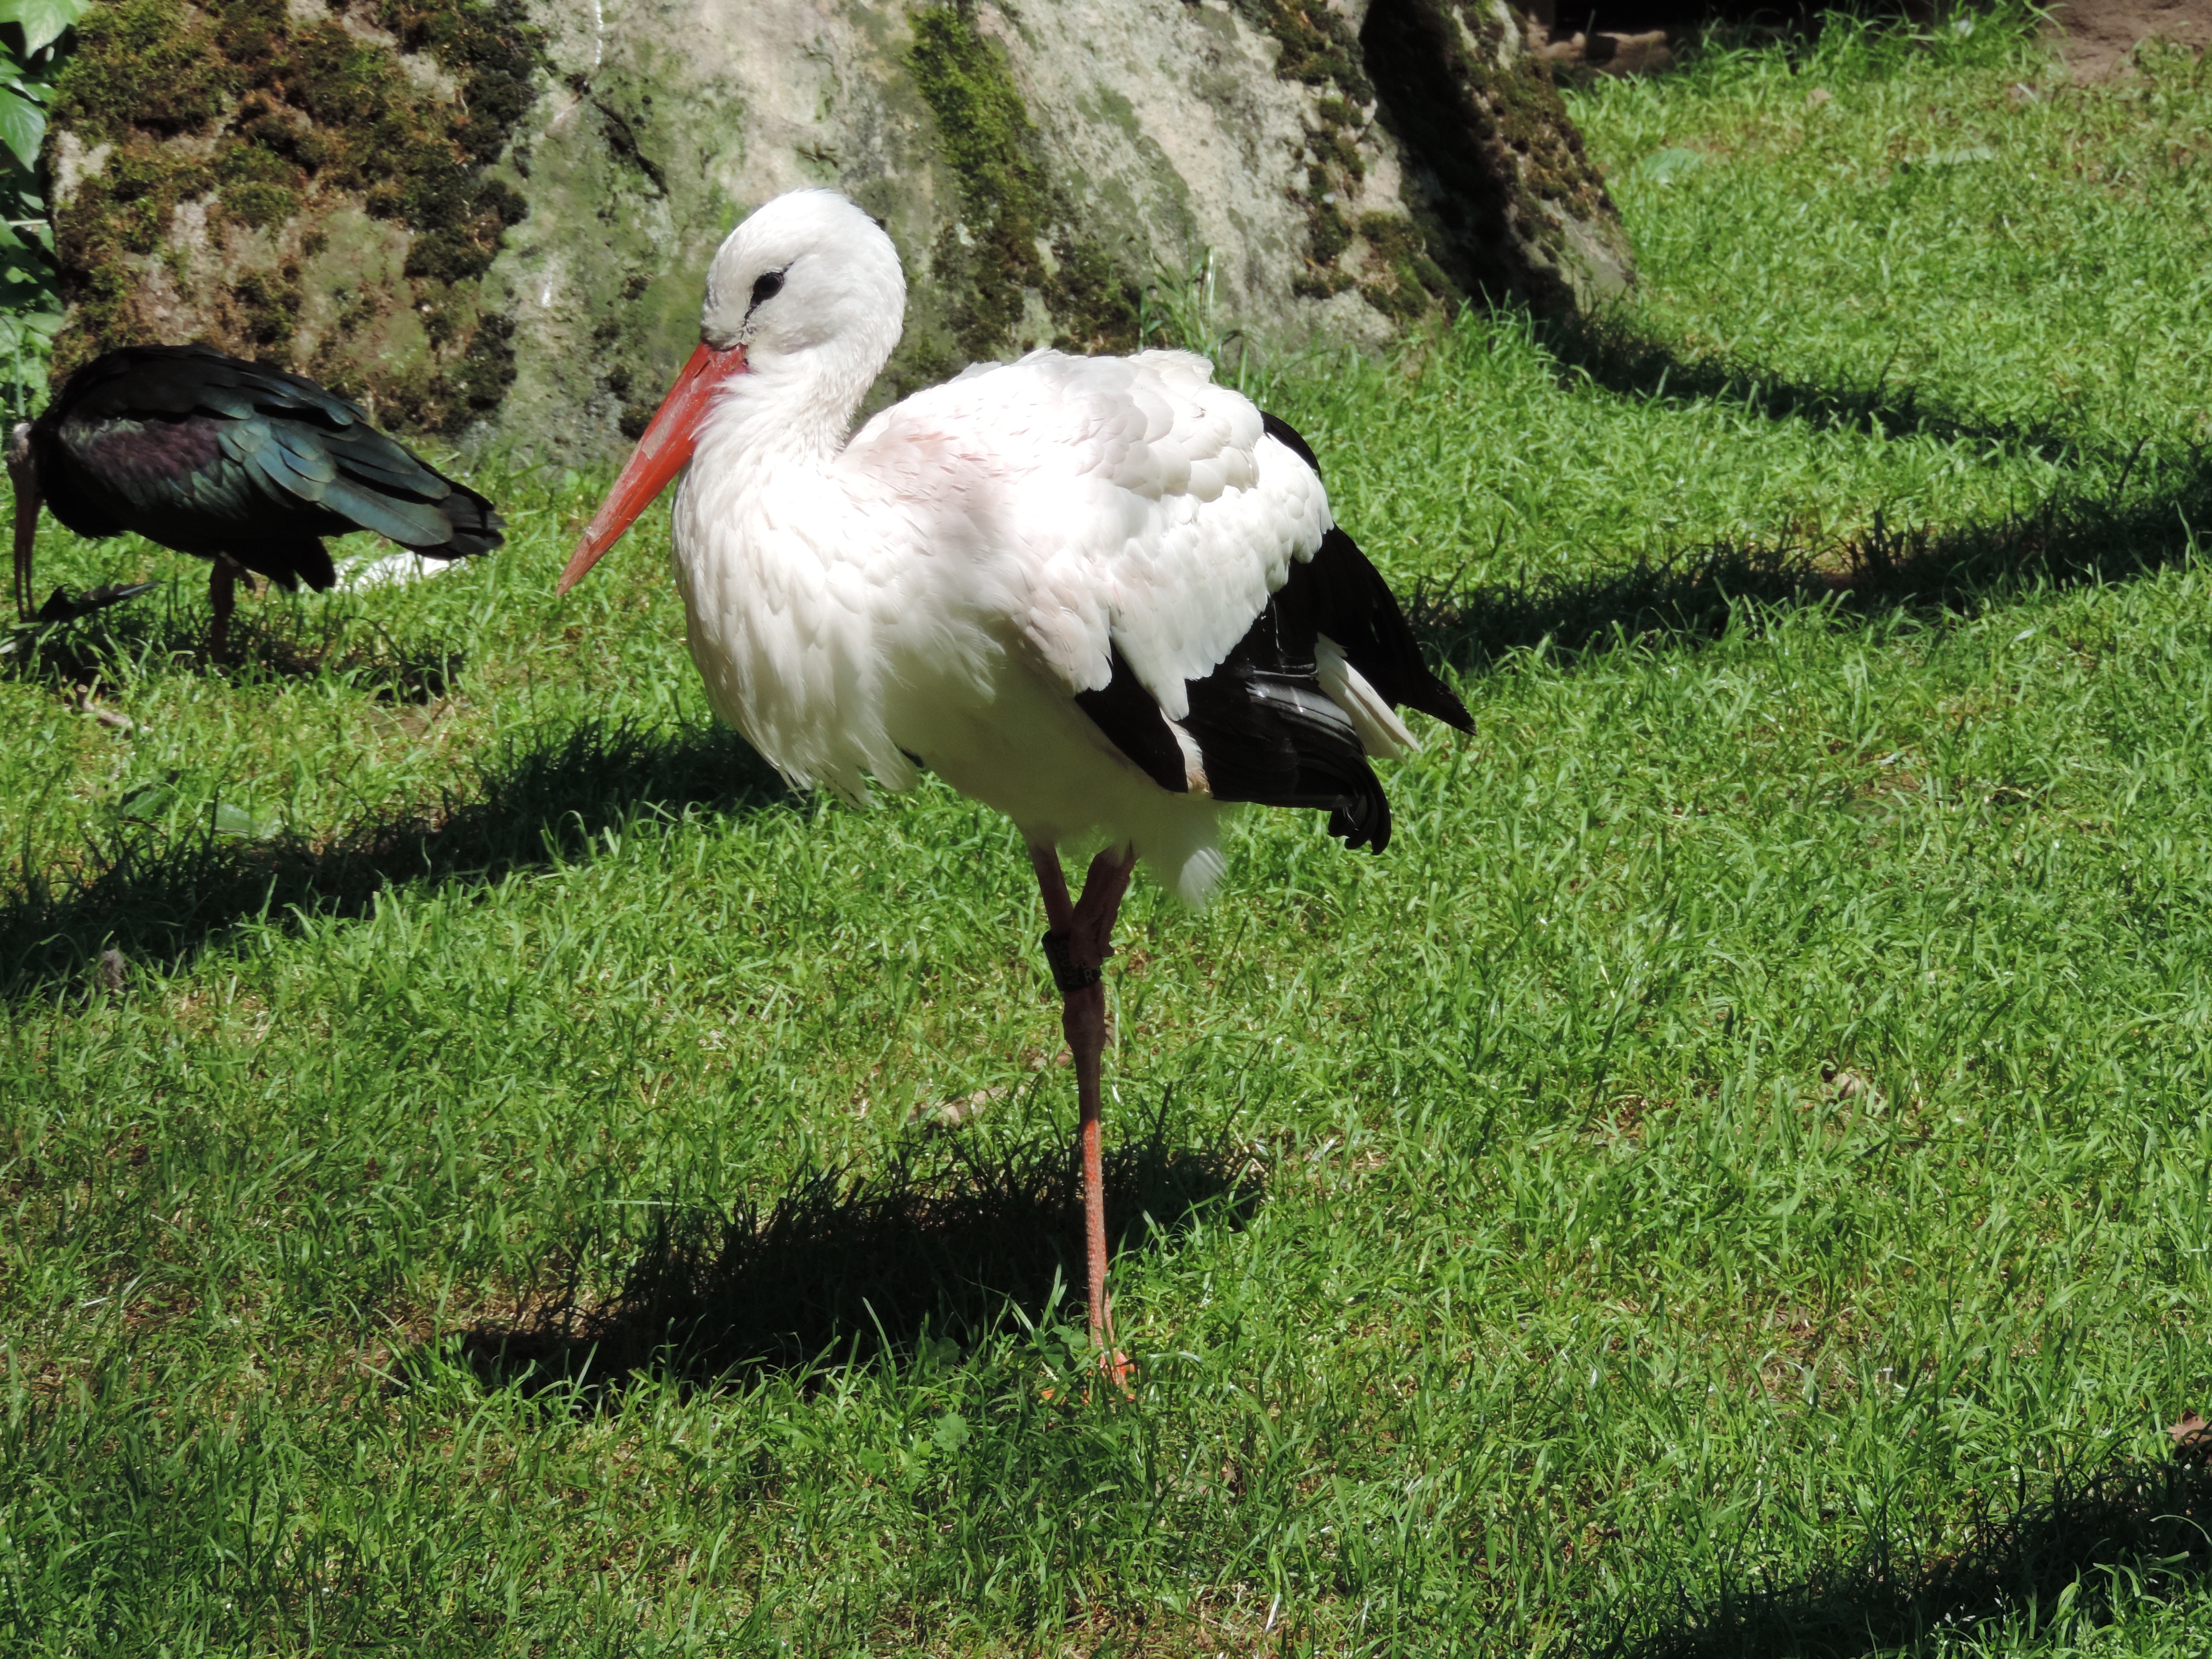
bird, wildlife, zoo, beak, fauna, stork, vertebrate, ibis, white stork, black stork, ciconiiformes, crane like bird